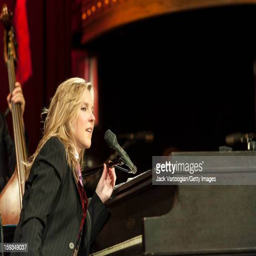
traditional pop artist plays piano with her quartet